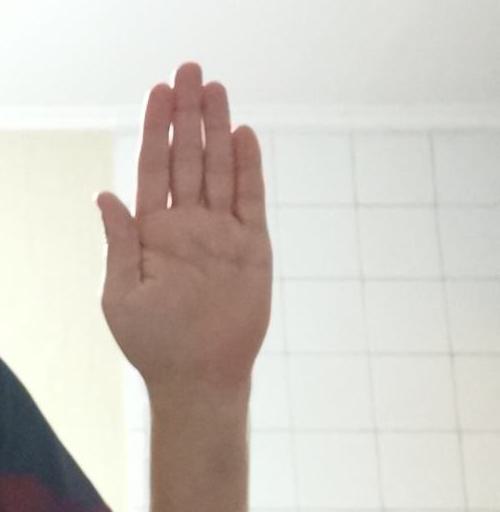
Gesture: stop